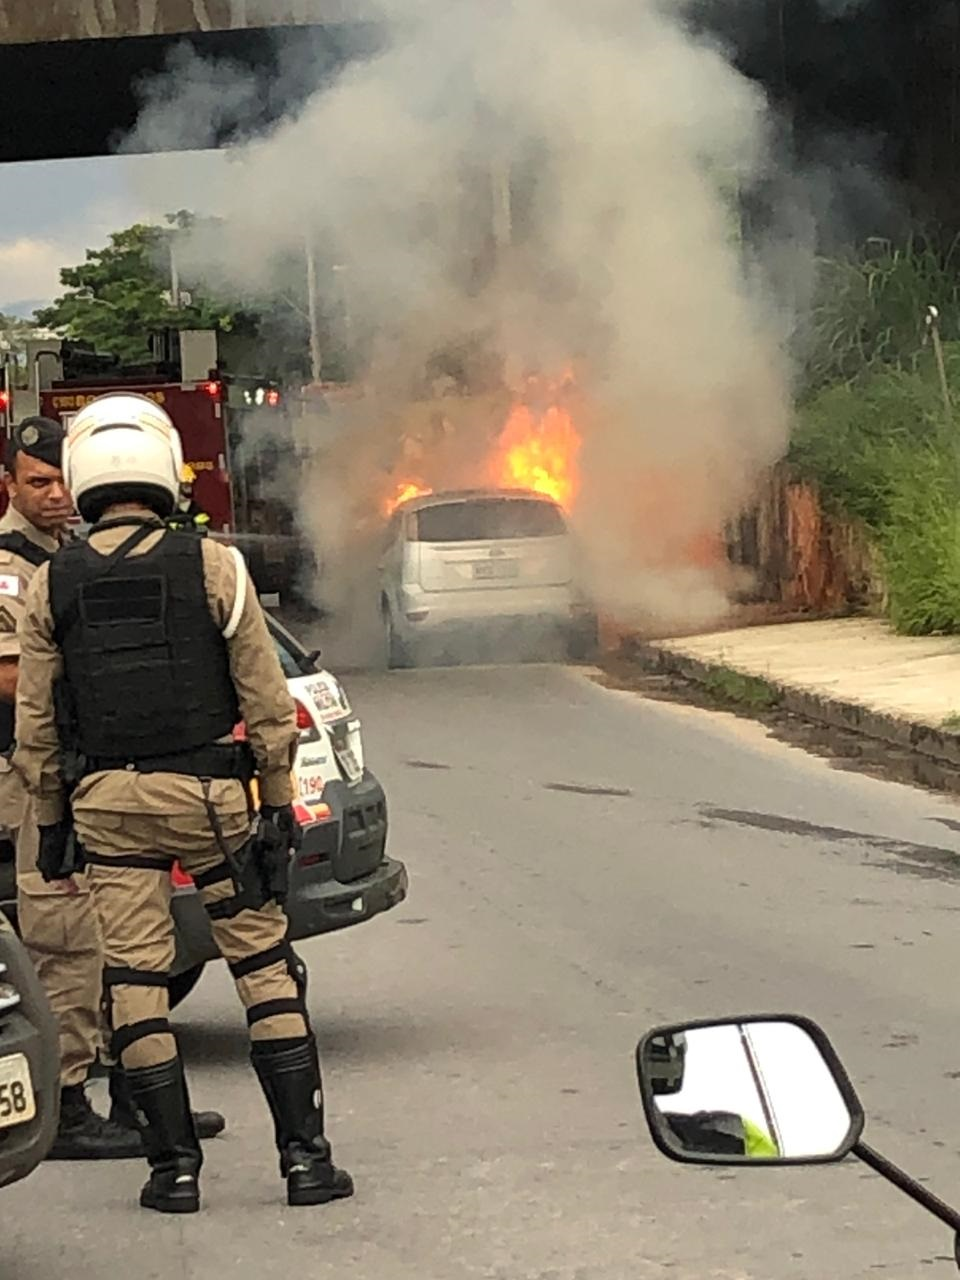
Fire: yes
Smoke: yes